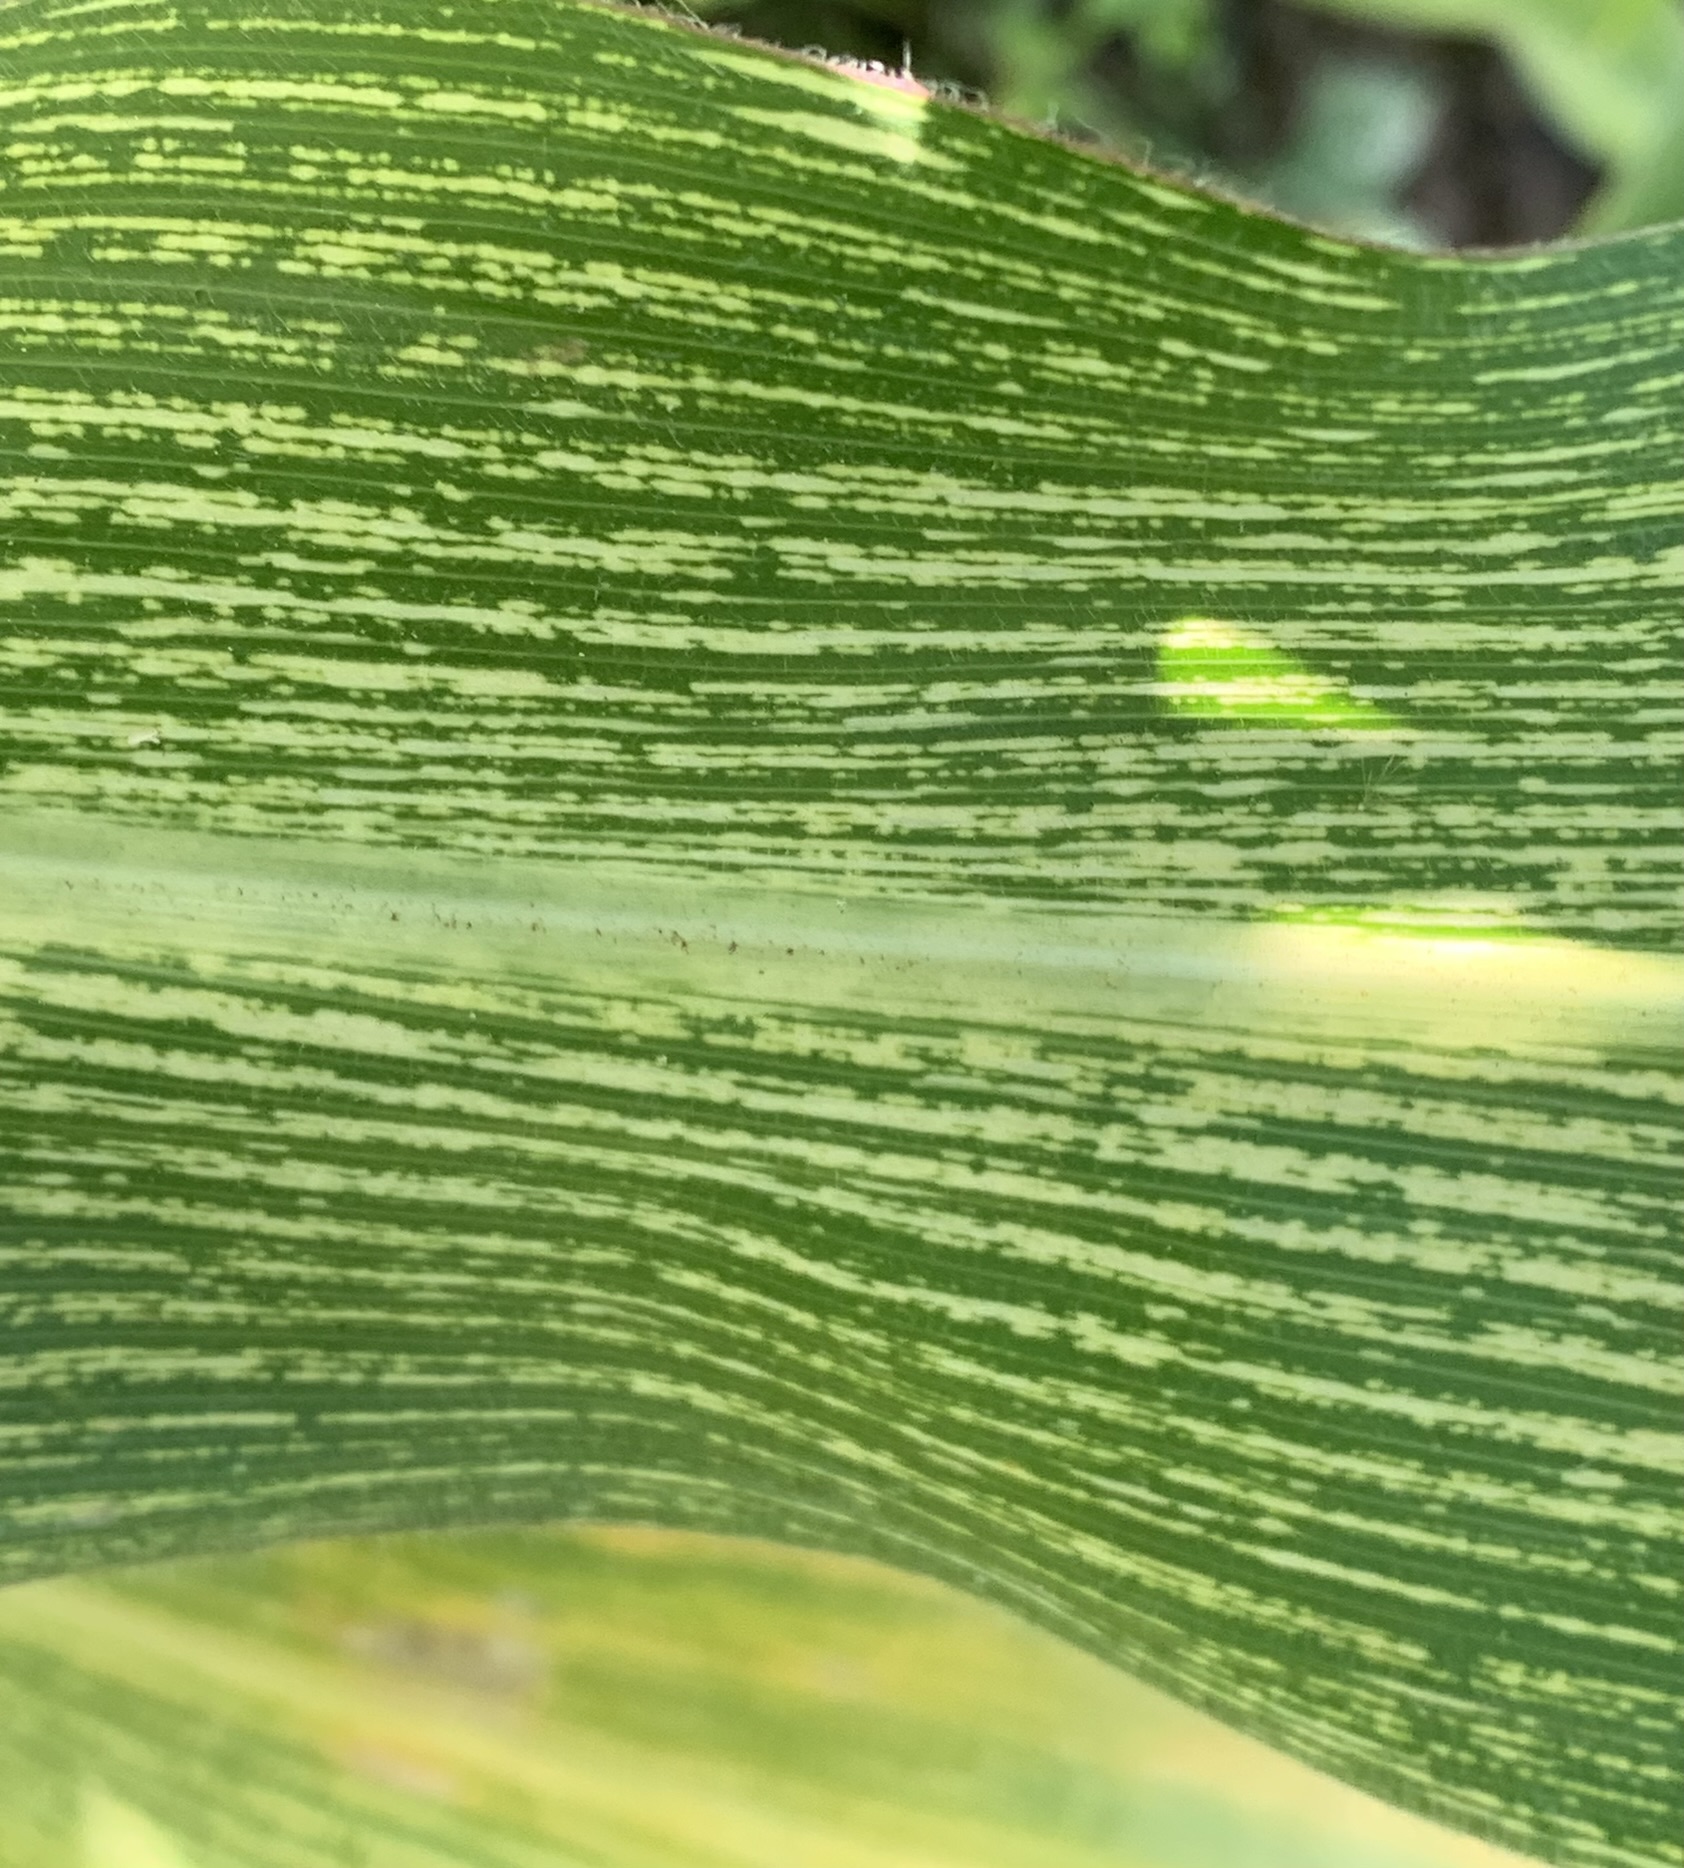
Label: MSV